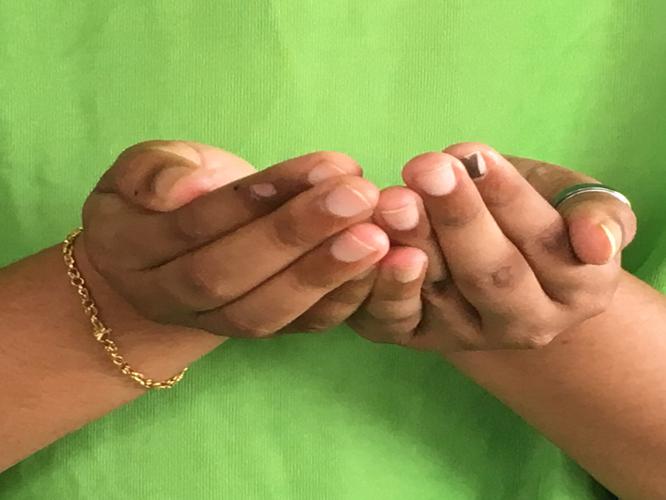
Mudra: Pushpaputa
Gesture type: double_hand